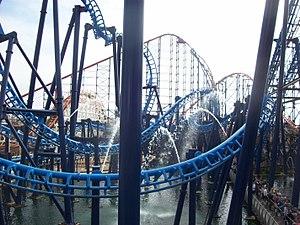
Ces différentes listes sont non exhaustives.
Pleasure Beach, Blackpool est un parc d'attractions situé comme son nom l'indique à Blackpool dans le Lancashire, en Angleterre.
Infusion sont des montagnes russes inversées du parc Pleasure Beach, Blackpool, situé à Blackpool, dans le Lancashire, au Royaume-Uni. Il s'agit du Vekoma SLC 689 relocalisé de New Pleasureland Southport qui portait alors le nom Traumatizer.